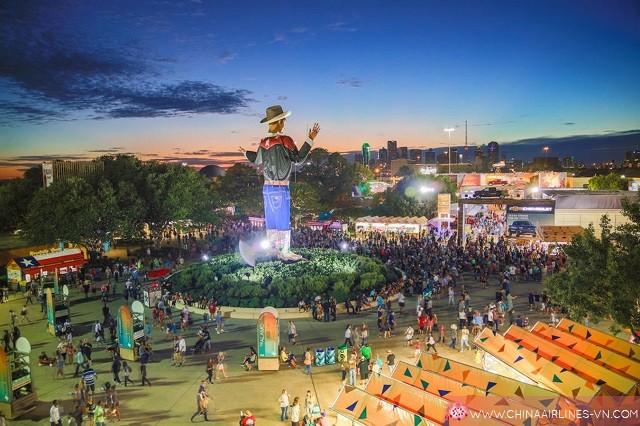
đây là khung cảnh chụp từ trên cao của một khu chợ